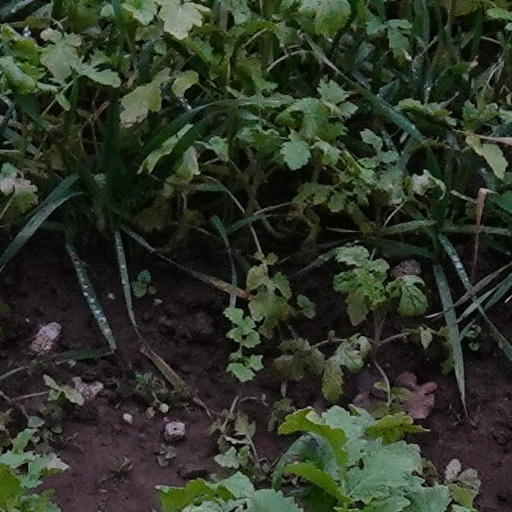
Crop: wheat